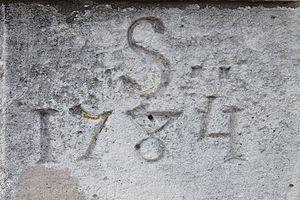
La pyramide du bois de Vincennes, encore appelée obélisque de Louis XV ou obélisque du polygone, est un obélisque élevé en 1731 au centre du bois de Vincennes, actuellement dans le 12ᵉ arrondissement de Paris, pour marquer son reboisement.